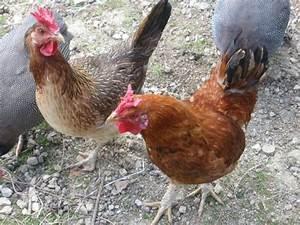
chicken